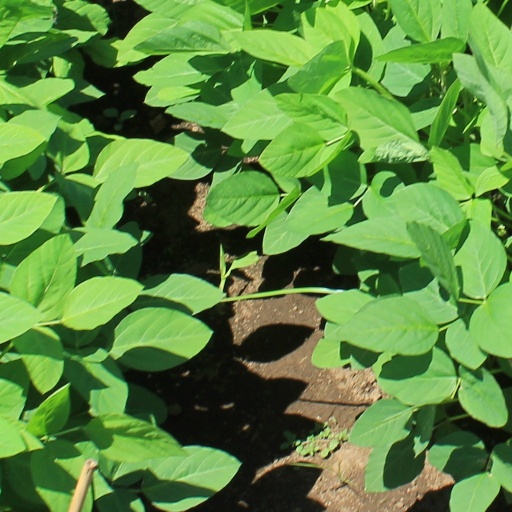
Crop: soybean